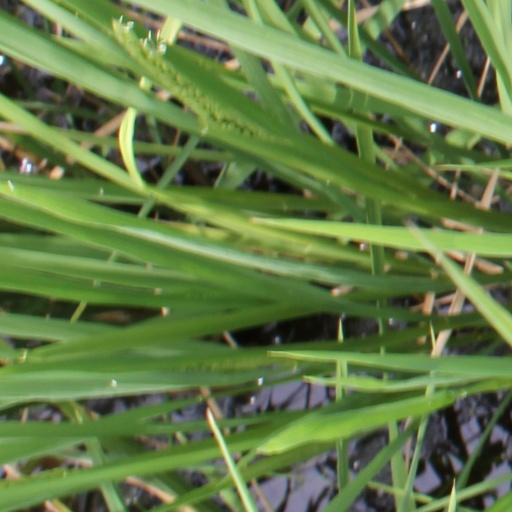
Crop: rice